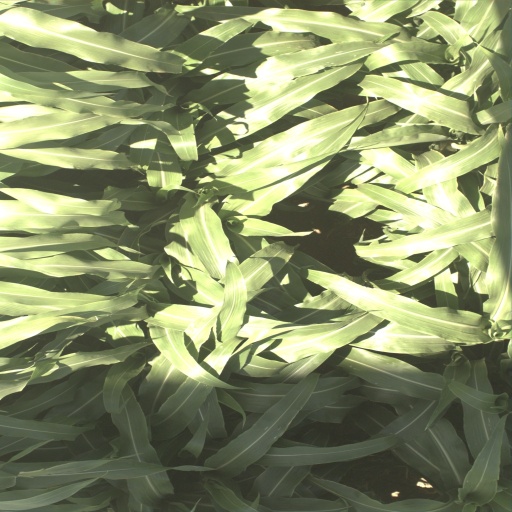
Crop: sorghum